Daisy Duck

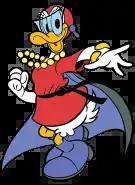
Daisy as Paperinika

Since the early 1970s, Daisy has been featured as a superhero crime fighter in Italian Disney comics. Daisy's alter ego as Super Daisy (Paperinika in Italian) was designed by writer Guido Martina and artist Giorgio Cavazzano as a female counterpart to the "Duck Avenger" ("Paperinik" in Italian). While Donald's superhero persona was originally created to place Donald into situations where he was finally a "winner" (versus his usual portrayal as a "loser"), when Super Daisy appeared in the same story as the Duck Avenger, she then became the "winner" and Donald was once more relegated to the role of "loser". This upset some children, who complained to the comics' editors, which resulted in the Italian comics ceasing to depict Daisy as a superhero, although Super Daisy continued to be featured in the Disney comics in Brazil.